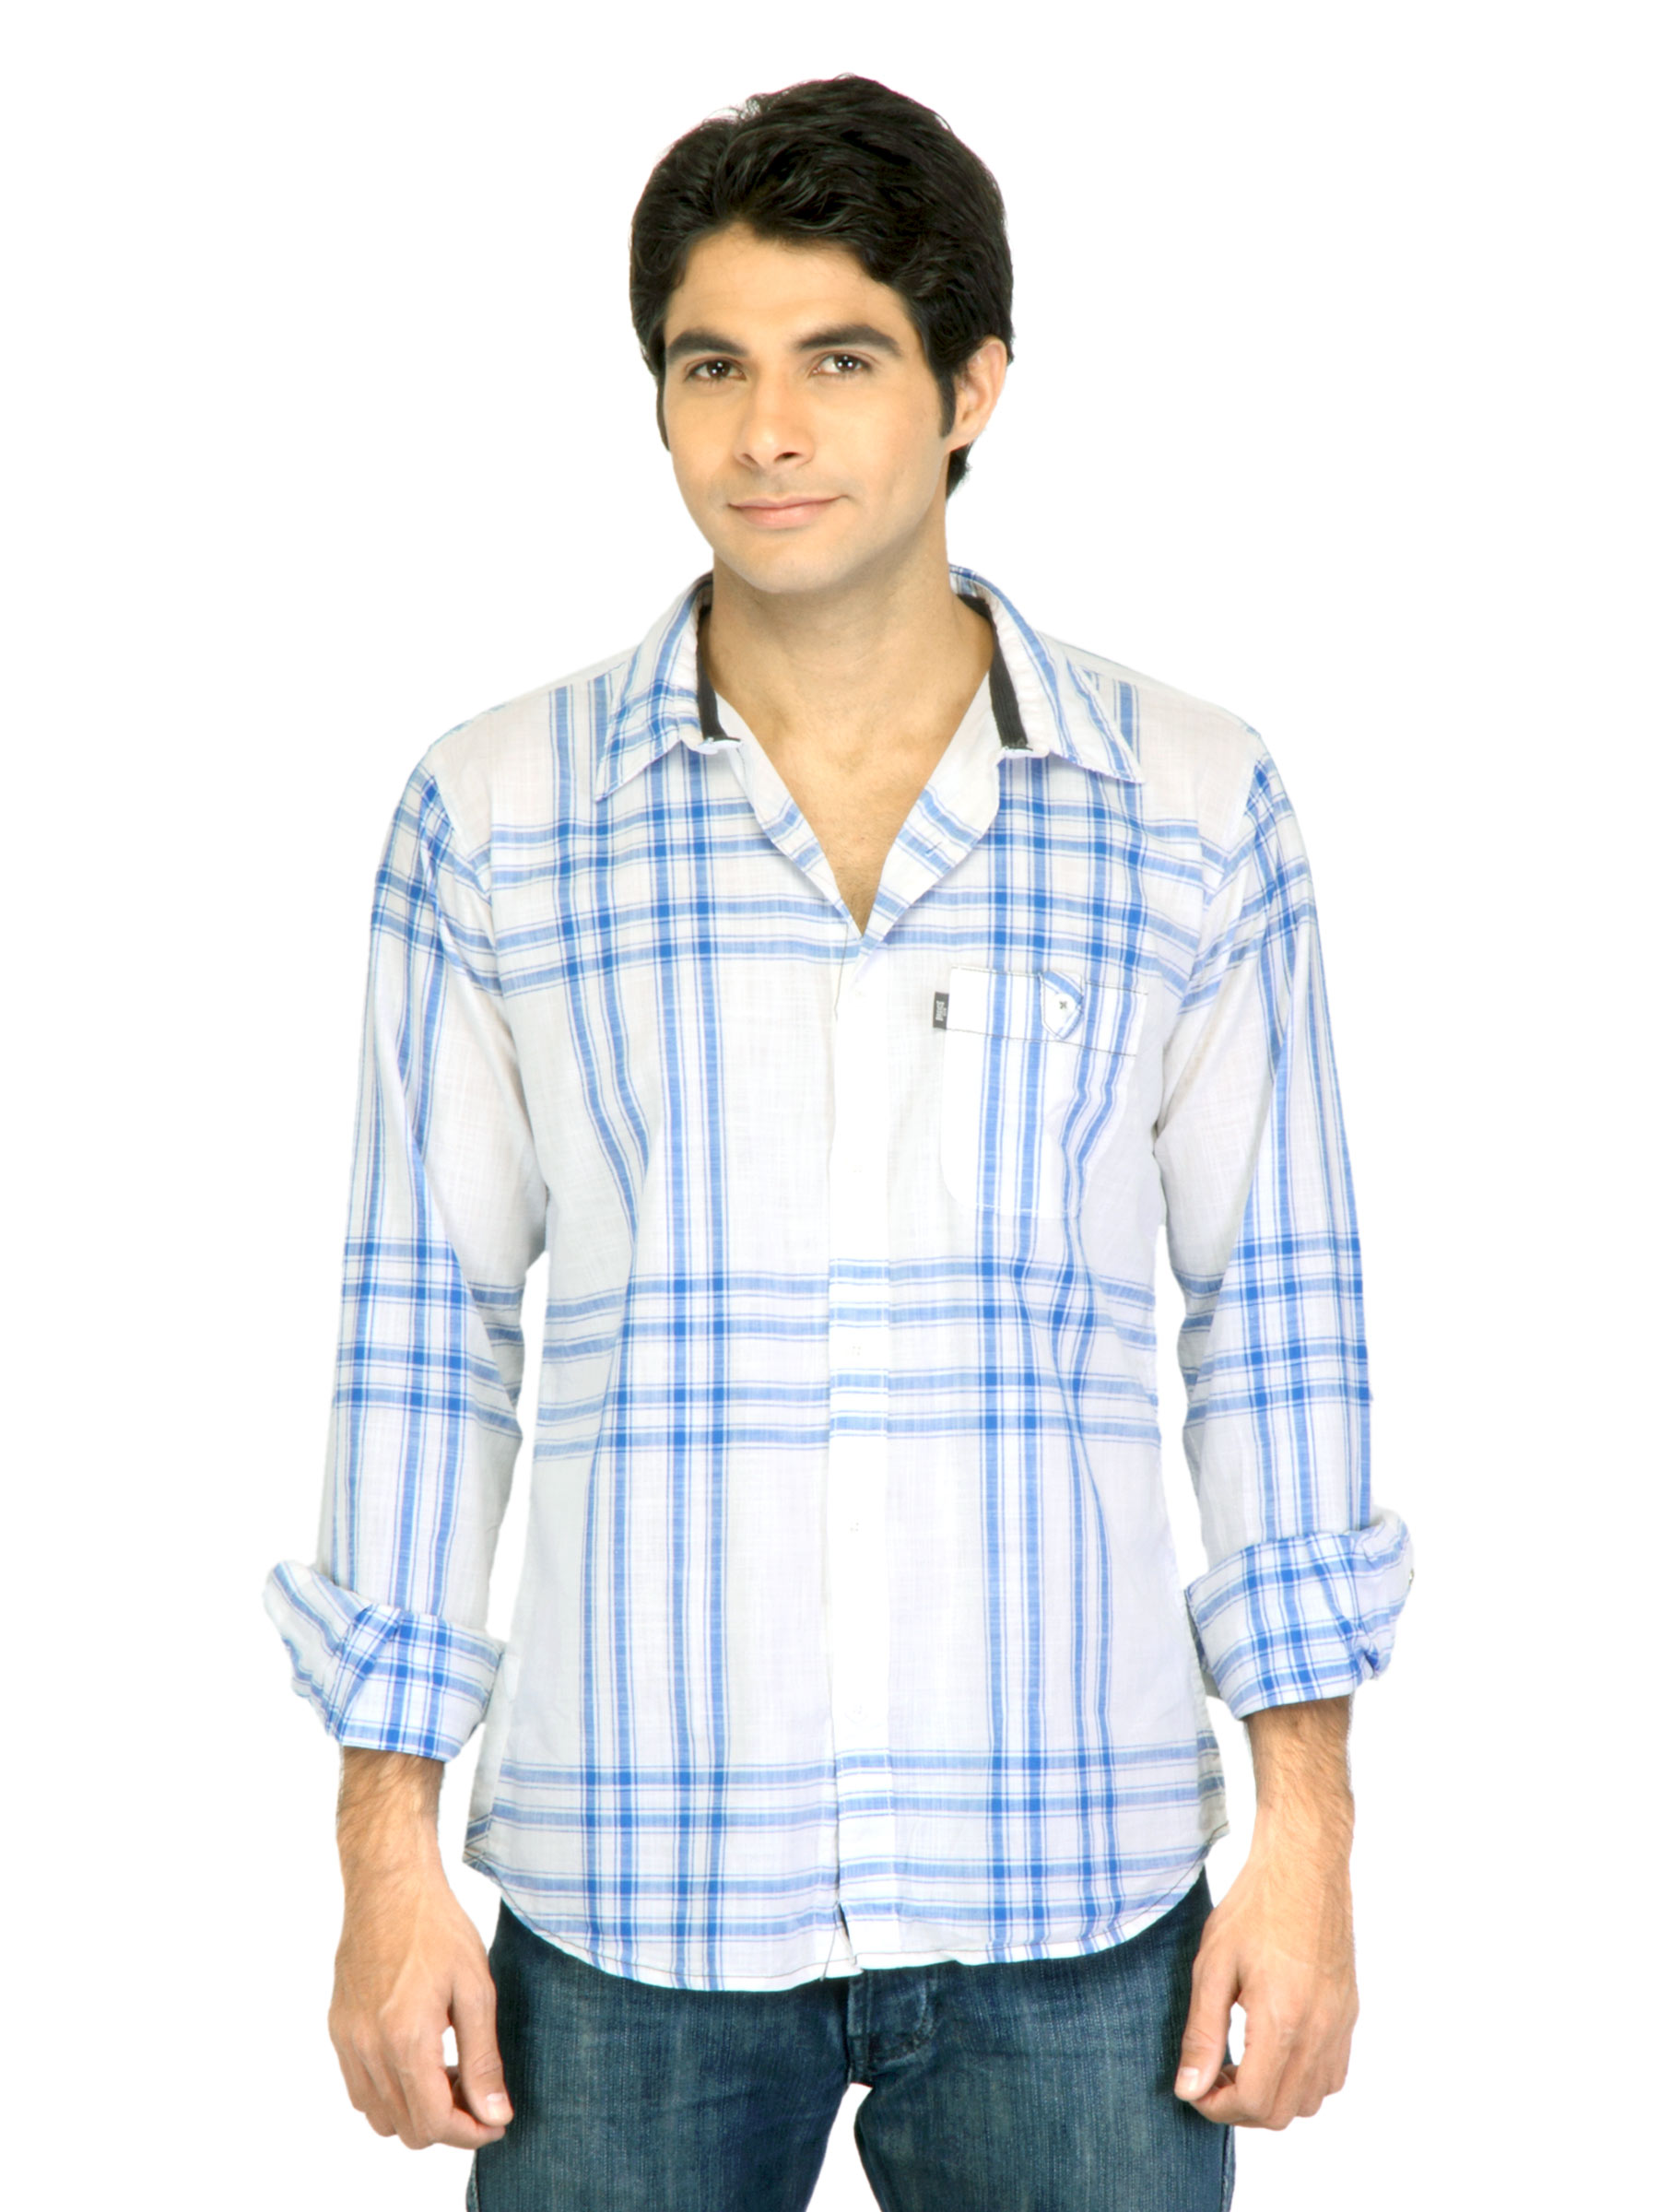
Basics Men White Slim Fit Checked Shirt
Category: Apparel / Topwear / Shirts
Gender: Men
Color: White
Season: Fall 2011
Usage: Casual